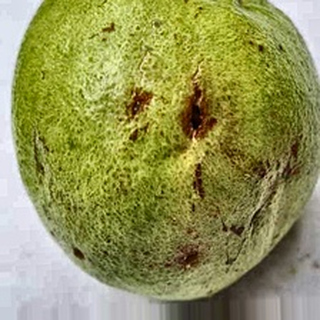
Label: guava_fruit_fly